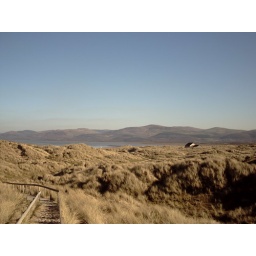
sand dunes covered in garss on the western welsh coast near barmouth